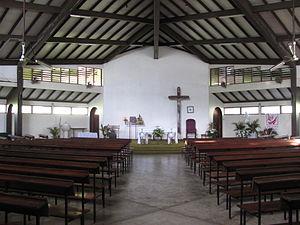
La cathédrale du Sacré-Cœur, située à Port-Vila, capitale de la province de Shéfa et du Vanuatu, est le siège de l'évêque du diocèse de Port-Vila.
Le diocèse de Port-Vila est une Église particulière de l’Église catholique couvrant l'État souverain du Vanuatu, dans le Pacifique, soit 12 281,25 km² et 234 023 habitants. Le siège épiscopal du diocèse, créé le 21 juin 1966 par Paul VI à partir d'un vicariat apostolique érigé le 22 mars 1904 par Pie X et lui-même héritier d'une préfecture apostolique fondée par Léon XIII le 9 février 1901, est localisé à Port-Vila. Il s'agit d'un évêché suffragant de la province de Nouméa, qui comprend également l'archidiocèse de Nouméa et le diocèse de Wallis-et-Futuna.